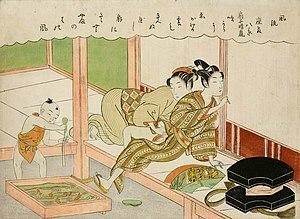
Suzuki Harunobu est un artiste d'estampes japonaises, un des plus célèbres créateurs d'estampes ukiyo-e en couleurs.